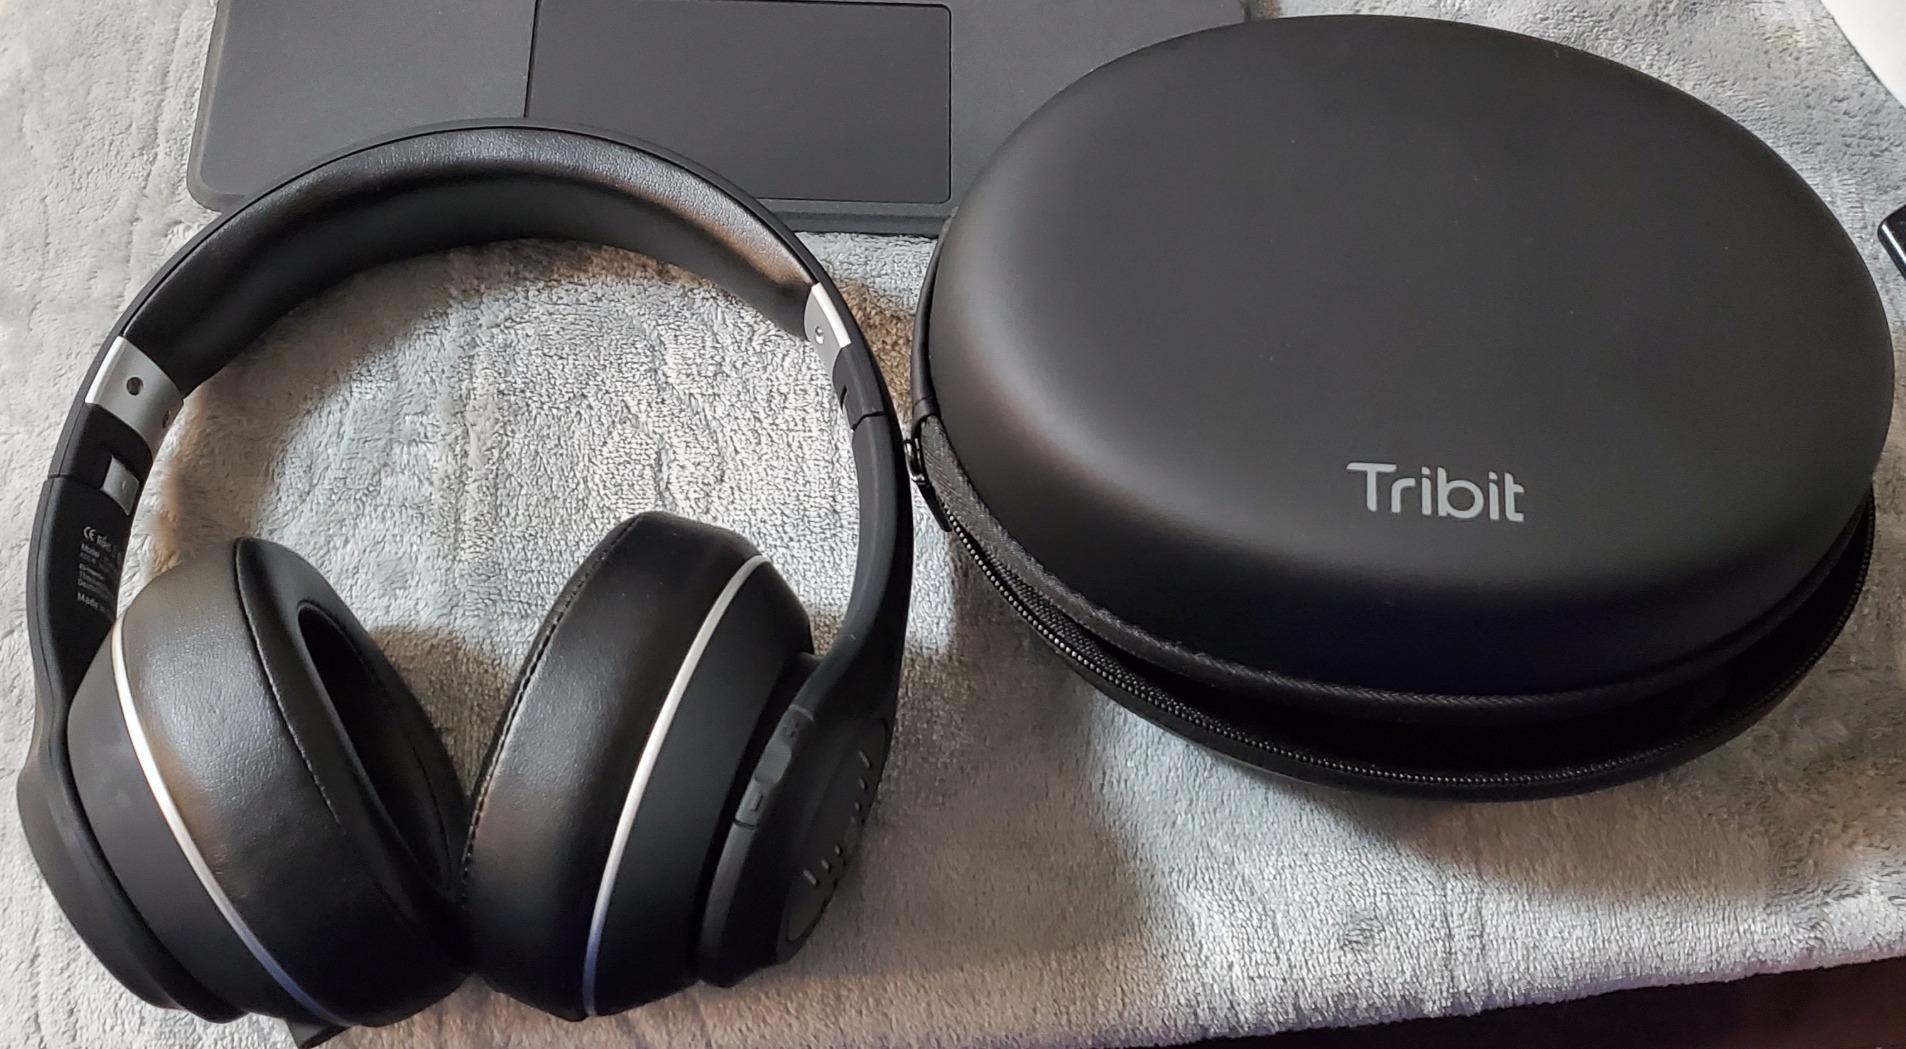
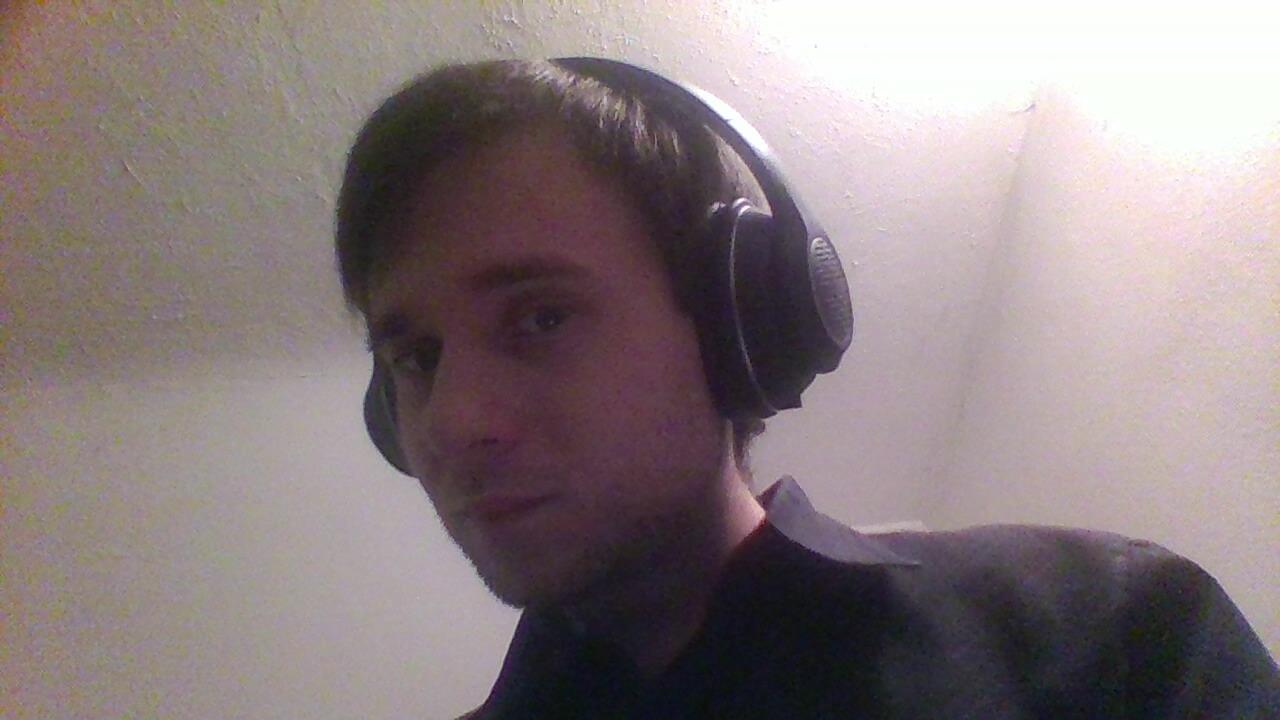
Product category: headphones
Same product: yes